Duchy of Bohemia

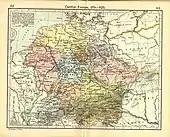
Duchy of Bohemia within Central Europe in 919-1125

In 1002, Duke Vladivoj was enfeoffed with the Duchy of Bohemia from the hands of King Henry II of Germany. With this act, what had been a fully sovereign duchy became part of the Holy Roman Empire. After Vladivoj died the next year, the Polish duke Bolesław I the Brave invaded Bohemia and Moravia and ruled as Boleslaus IV. In 1004, after the Poles were expelled from Bohemia with help from Henry II, Duke Jaromír received the duchy in fief from the king.